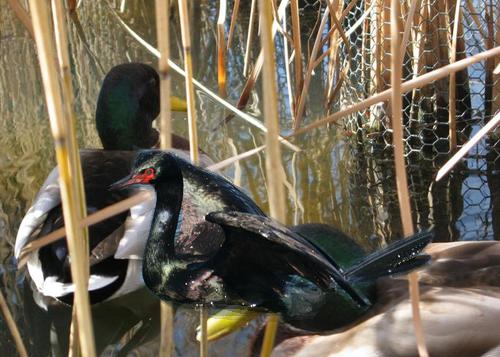
Bird species: Pelagic_Cormorant
Bird type: waterbird
Background: water